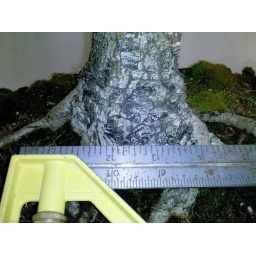
Time for a repotting. This tree still sits to high in the pot. I want to flatting out the base more.